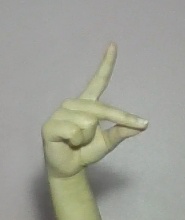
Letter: ta